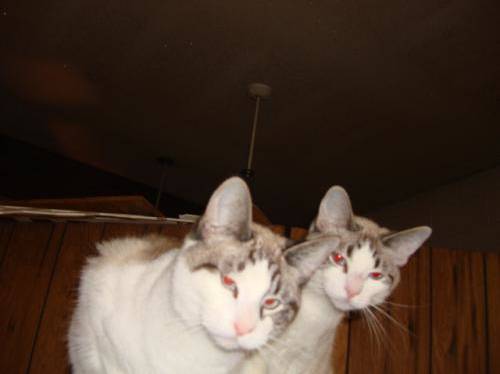
Label: cat